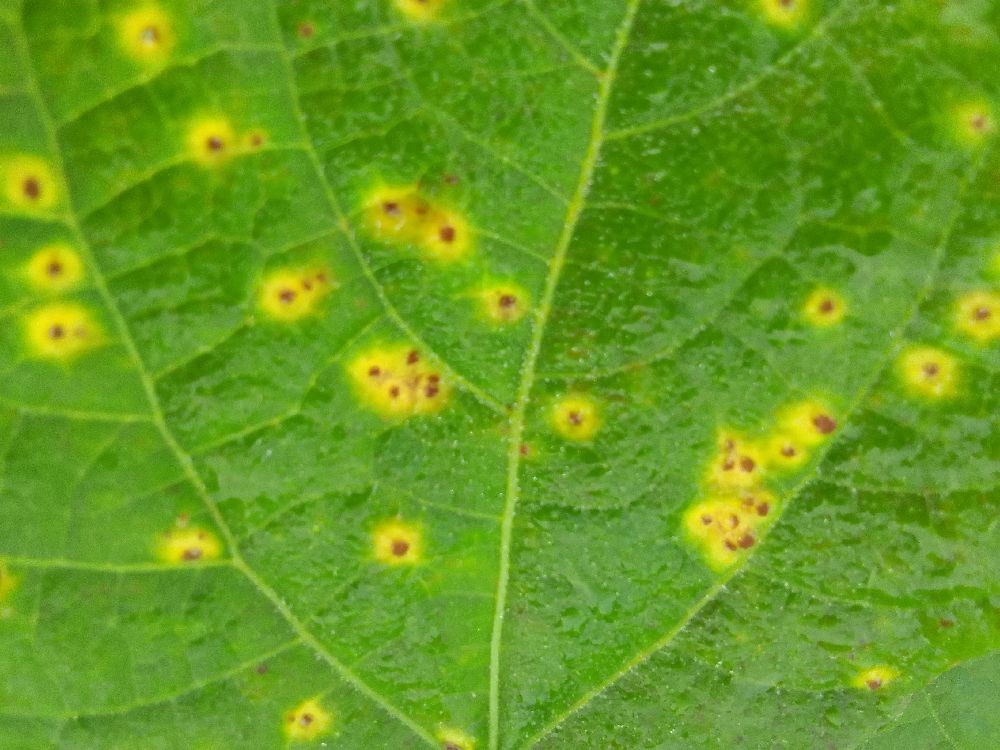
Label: rust